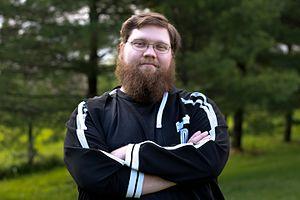
Justin Anthony Knapp, né le 18 novembre 1982 à Indianapolis, est un wikipédien américain, connu pour être le premier à avoir effectué un million d'éditions sur Wikipédia, en l'occurrence sur la Wikipédia en anglais.